Hollis, Queens

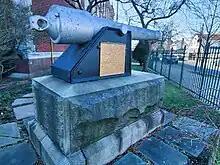
General Nathanial Woodhull Parrot rifle at P.S. 35

Hollis's public schools are operated by the New York City Department of Education. Hollis contains the following public elementary schools, which serve grades PK-5 unless otherwise indicated: